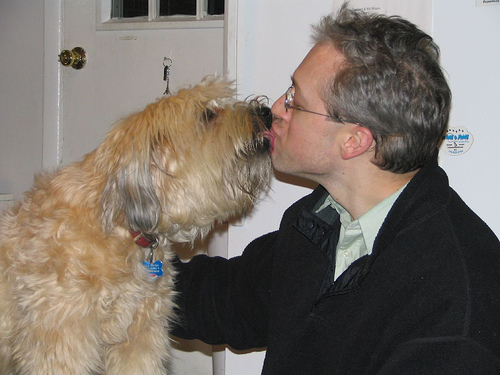
Animal: dog
Breed: wheaten_terrier